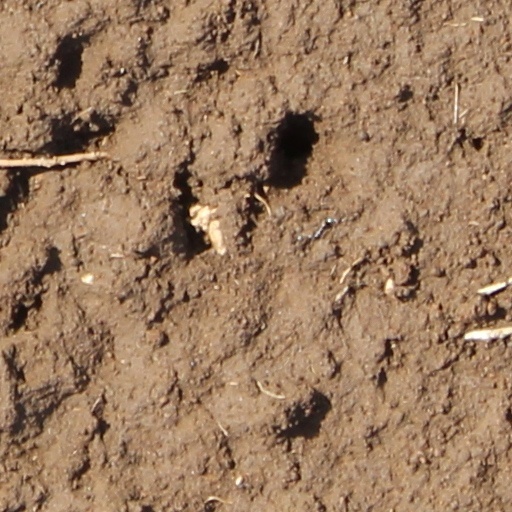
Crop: wheat